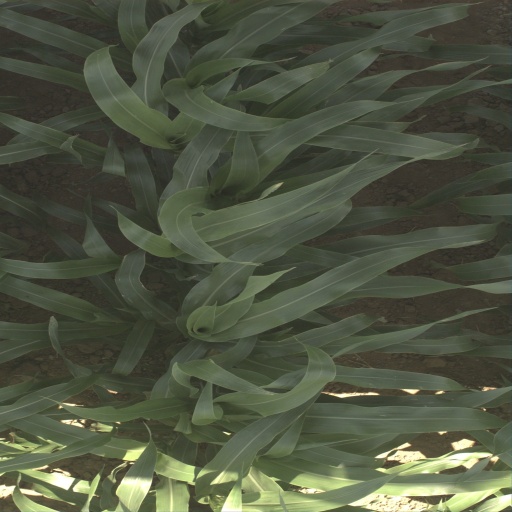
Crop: sorghum